Frieda Hämmerling

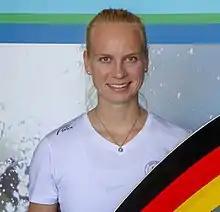
Hämmerling in 2018

Frieda Hämmerling (born 20 January 1997) is a German rower. She competed in the women's quadruple sculls event at the 2020 Summer Olympics. She won her heat but ultimately failed to medal.